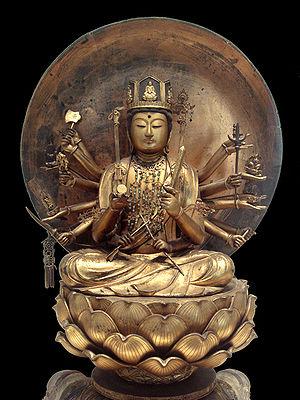
Fugen Enmei, le bodhisattva Samantabhrada, Prolongateur de Vie (vue partielle). Bois doré et peint. Musée Guimet, Paris.